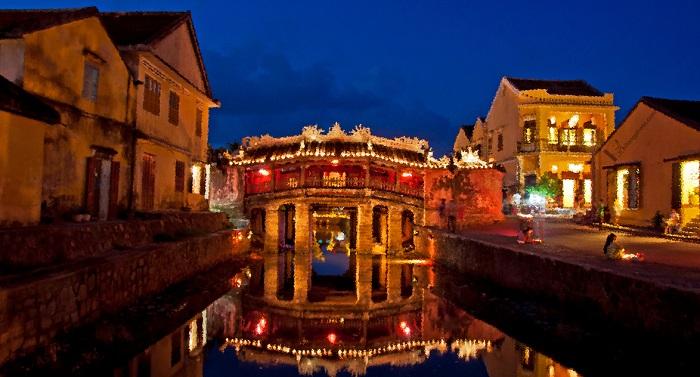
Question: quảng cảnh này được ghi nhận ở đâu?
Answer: ở cây cầu trên một con sông